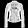
Label: Coat